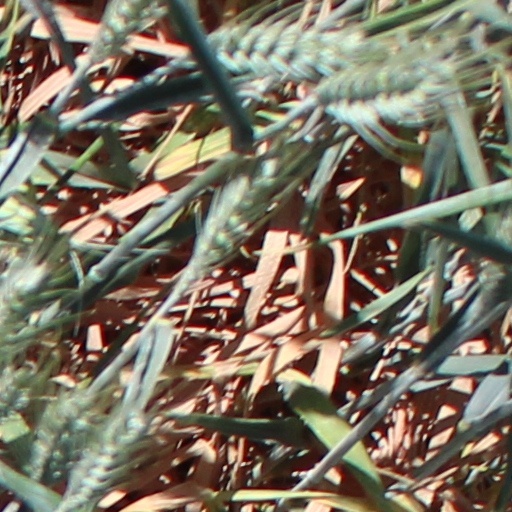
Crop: wheat